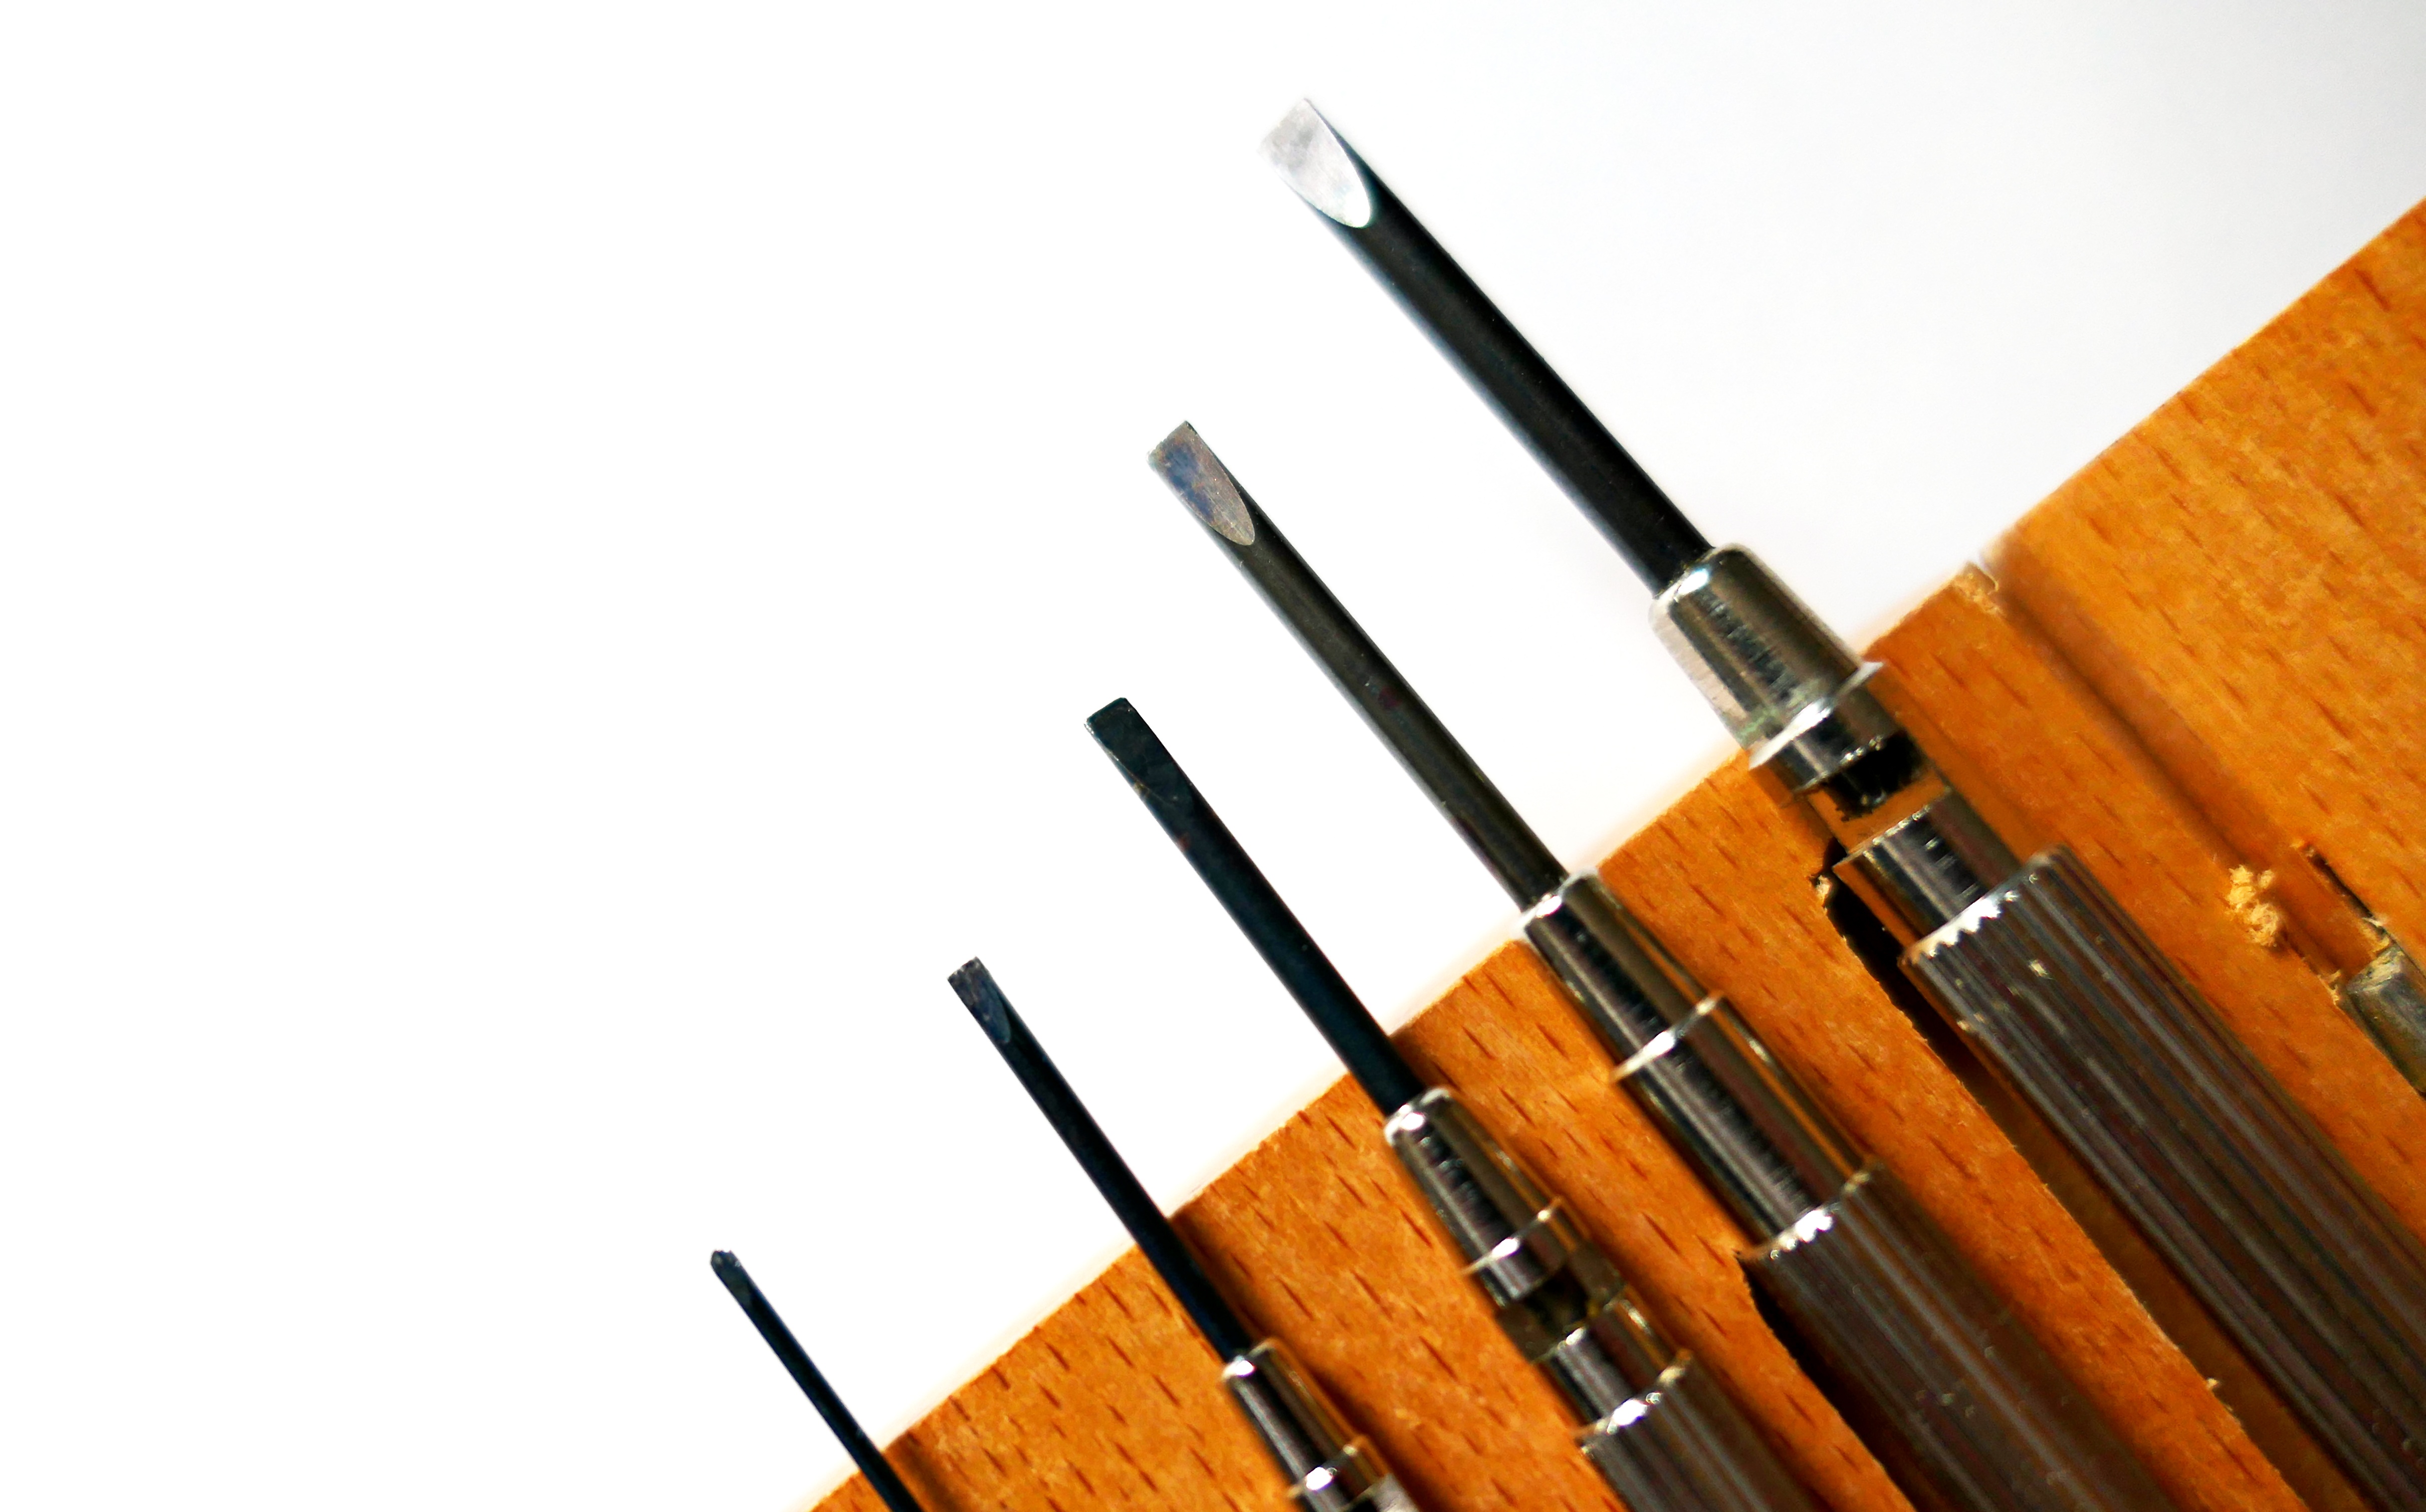
work, tool, workshop, repair, metal, craft, musical instrument, screw, hand tool, mount, phillips, fix, screwdriver, craftsmen, string instrument, bowed string instrument, cue stick, phillips screwdriver, flat blade screwdriver